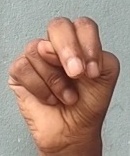
ASL sign: N